Effects of Hurricane Sandy in Maryland and Washington, D.C.

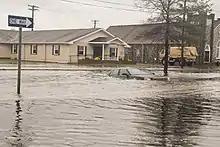
Flooding in Crisfield

At least 100 feet of a fishing pier at the beach resort of Ocean City was destroyed. Governor Martin O'Malley said the pier is "half-gone." Due to high winds, the Chesapeake Bay Bridge was closed, and subsequently opened. The Millard E. Tydings Memorial Bridge on I-95 across the Susquehanna River was closed.